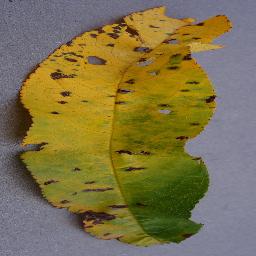
Label: Peach___Bacterial_spot